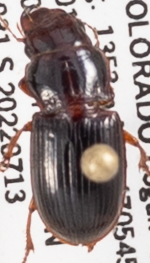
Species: Cratacanthus dubius
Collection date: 2022-07-13
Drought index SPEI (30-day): -1.362
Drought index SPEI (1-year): -2.09
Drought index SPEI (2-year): -1.69